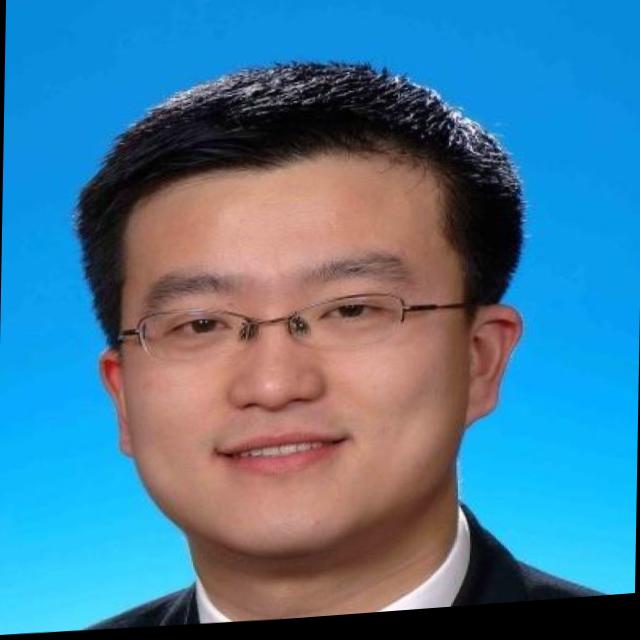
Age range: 21-44